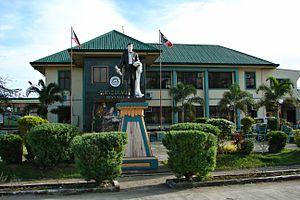
Guindulman est une municipalité des Philippines située dans le sud-est de la province de Bohol. Elle est divisée en 19 barangays.